Itbayat

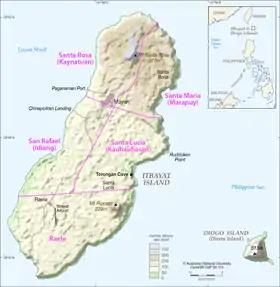
Physical map of Itbayat

Itbayat is politically subdivided into five barangays. Each barangay consists of puroks and some have sitios.